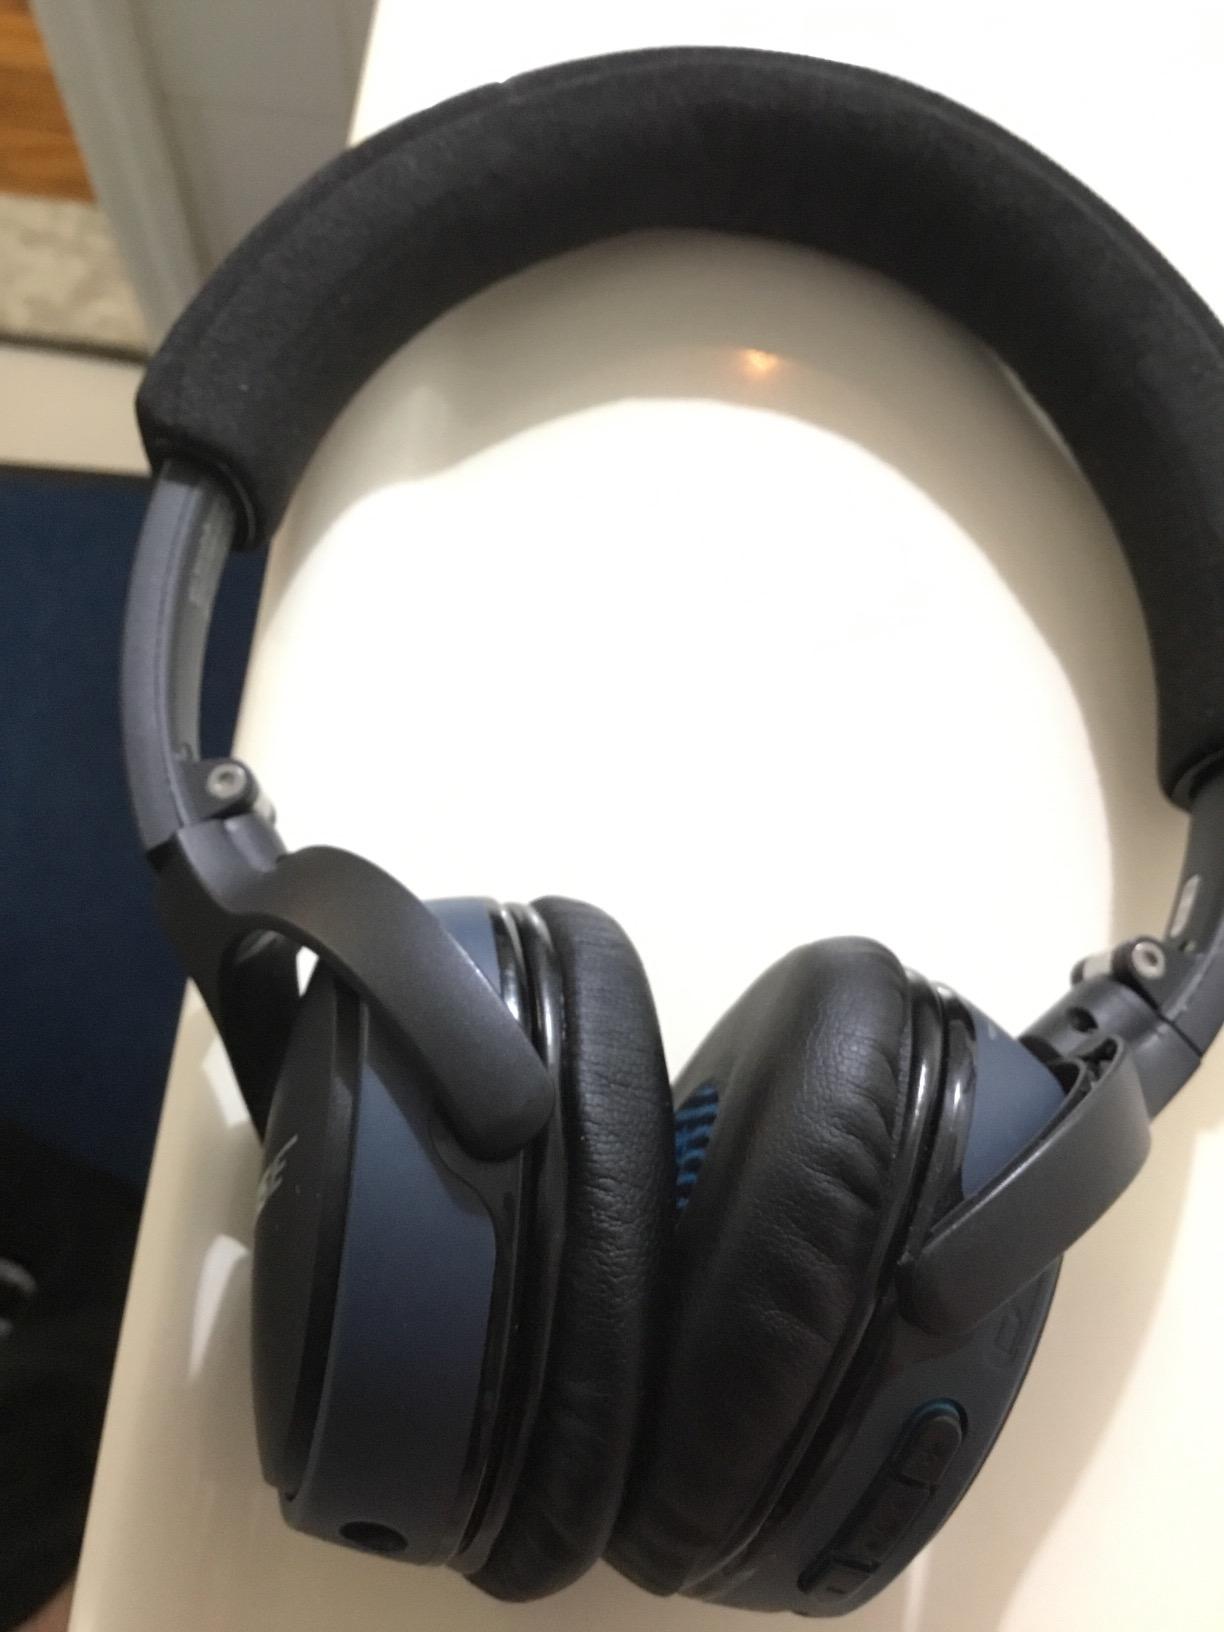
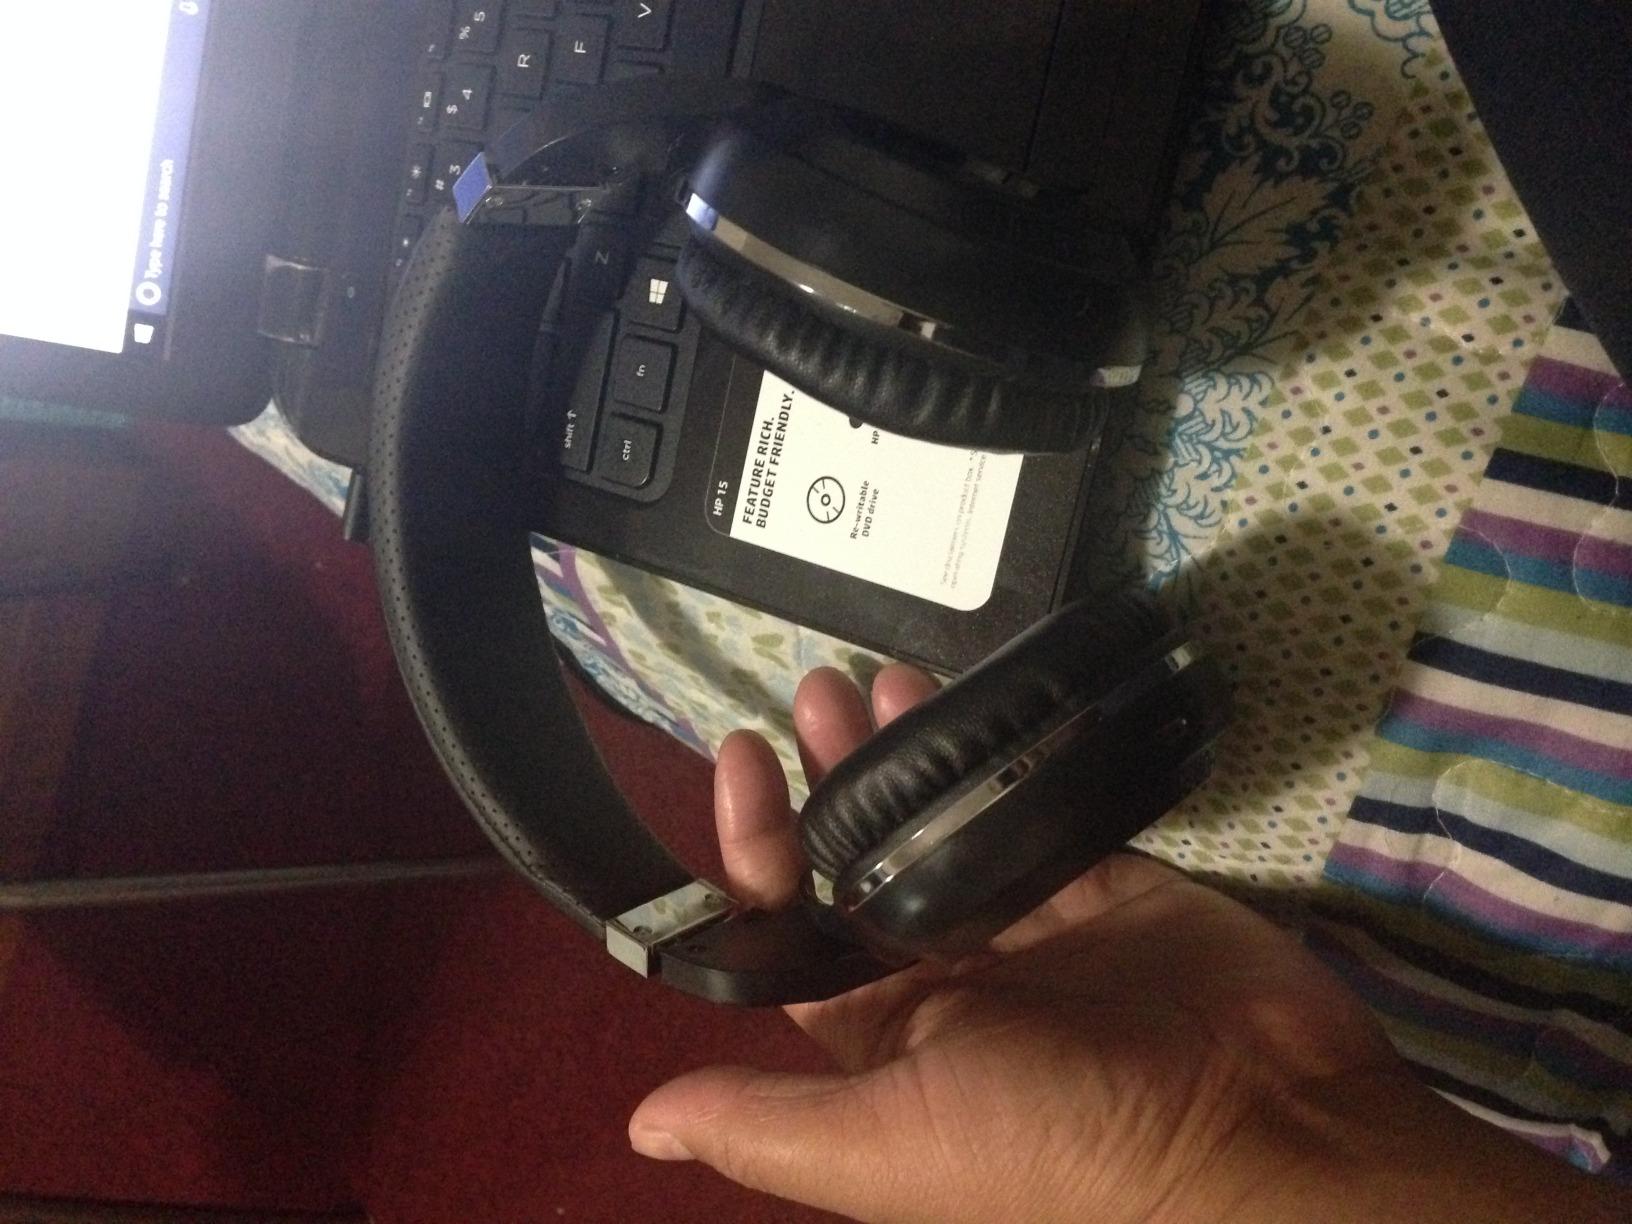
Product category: headphones
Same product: no